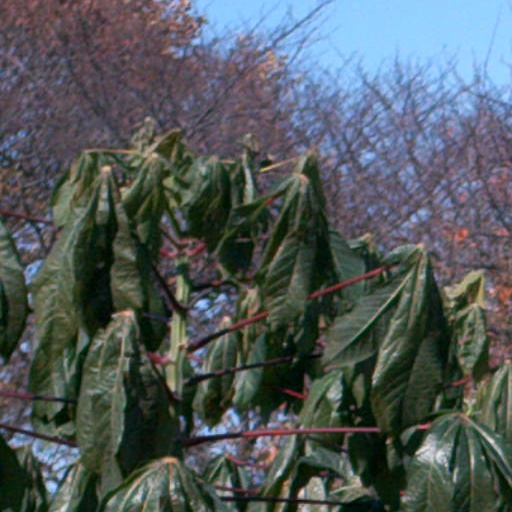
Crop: cassava